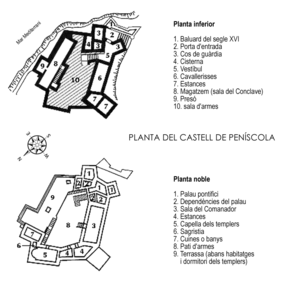
Le château de Peñíscola est une forteresse du royaume de Valence, en Espagne. Il est situé sur la partie la plus élevée du rocher qui domine la cité, atteignant une hauteur de 64 m au-dessus du niveau de la mer. Son périmètre est d'environ 230 m et il a une hauteur moyenne de 20 m. Les Templiers ont construit cet ouvrage sur les restes de l'ancien alcazar arabe entre 1294 et 1307.